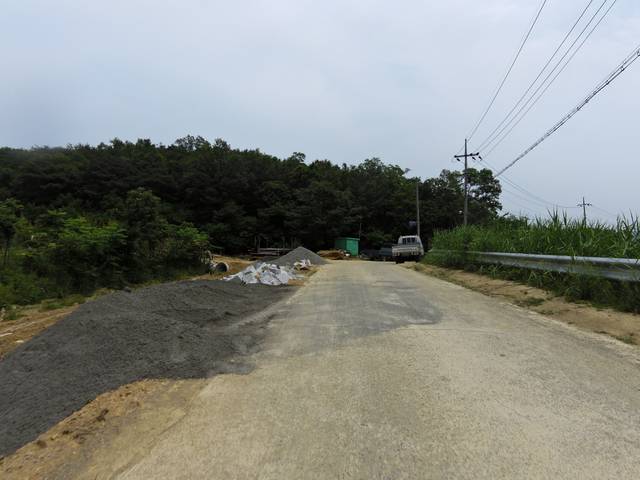
Region: South Korea
Coordinates: 35.861, 128.663